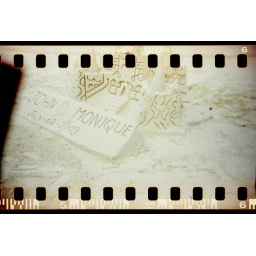
Sand castle by the beach